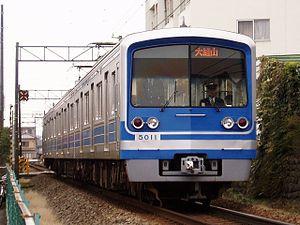
Izuhakone Railway est une entreprise de transport japonaise, opérant dans les préfectures de Kanagawa et Shizuoka.